Tile-matching video game

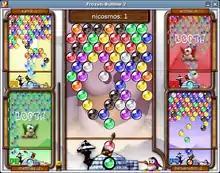
"Frozen Bubble"

Towards 2010, new trends in tile-matching games appeared. The first was driven by the popularity of mobile games. Prior to 2012, most tile-matching games had no end goal, instead challenging the player to continue as long as possible until the board reached a state where no turn was possible, or, in the case of "Tetris", where tiles have filled up past a given point on the board. King, which had made similar tile-matching games for browser-based games, explored a different approach with its first mobile app, "Bubble Witch Saga", which had puzzle-oriented gameplay like "Puzzle Bobble", but applied finite restrictions on the number of moves the player could take and setting target goals such as score or clearing the board. This enabled them to create numerous levels that could be completed in a short time, making the game ideal for mobile players, and apply a microtransaction model to provide players temporary boosts and power-ups for more difficult levels. This approach proved highly successful and King reused it for the tile-matching game "Candy Crush Saga" in 2012, itself which was inspired by "Bejeweled". "Candy Crush Saga" became one of the most financially successful mobile games, and established a new type of tile-matching game based on creating games broken up into levels and establishing goals to reach within a limited number of moves. This "saga" approach also extended to other genres of mobile games.